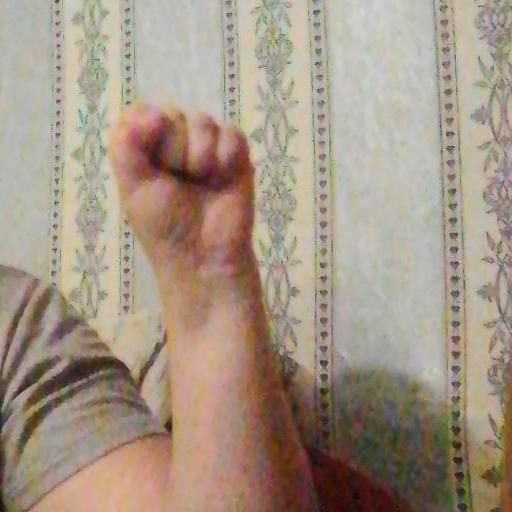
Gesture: fist